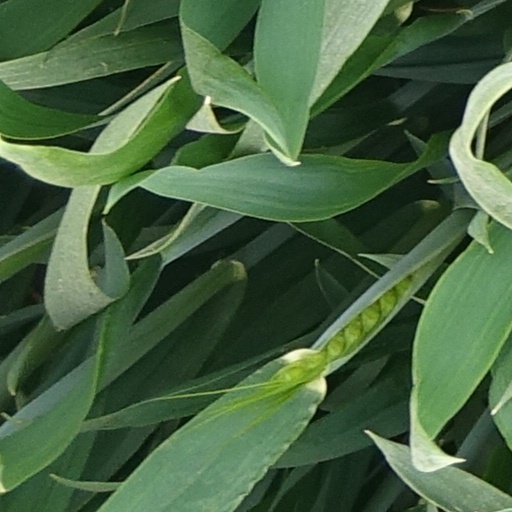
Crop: wheat